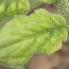
Crop: Tomato
Condition: virosis-d